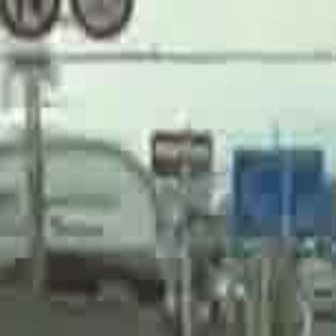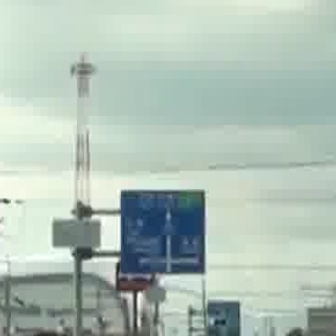
  Please identify the target specified by the bounding box [225,141,322,237] in the first image and locate it in the second image. Return the coordinates in [x_min,y_min,x_max,y_max] format.
Answer: [117,186,203,272]